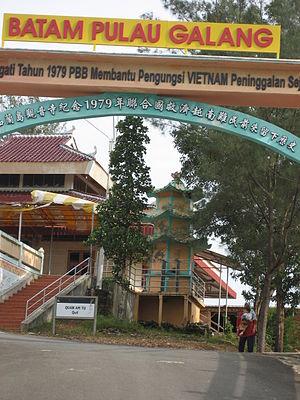
Le camp de réfugiés de Galang a accueilli des réfugiés indochinois de 1979 à 1996 sur l'île de Galang Île dans la province indonésienne des Îles Riau. On estime que près de 250 000 réfugiés sont passés à Galang au cours de cette période.